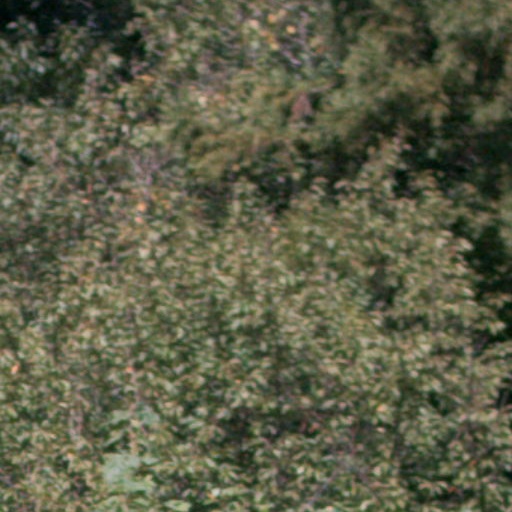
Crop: cassava